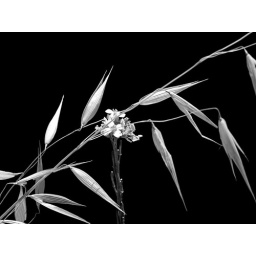
weeds in black and white